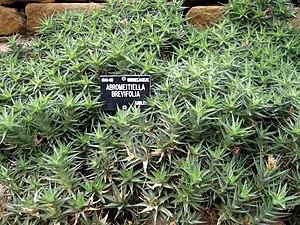
Deuterocohnia brevifolia est une espèce de plantes de la famille des Bromeliaceae présente en Argentine et en Bolivie et décrite en 1992.